Ryal, Northumberland

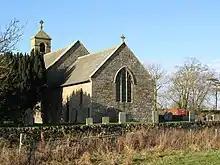
All Saints' Church

The name "Ryal" means 'Rye hill'. Ryal was recorded as "Ryhill" in 1242 and "Ryel" in 1256. The village is one of the possible sources of the surnames Ryal, Ryall, Rahill, Rayhill, Reihill, Riall, Royl, Royal, Royall, Royle, Ryle, Ryles and Rymill. Ryall was formerly a township in Stamfordham parish, from 1866 Ryal was a civil parish in its own right until it was abolished on 1 April 1955 to form Matfen.